Lake Street (Minneapolis)

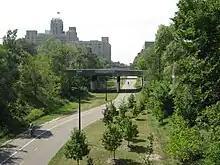
Midtown Greenway looking west with the Midtown Exchange building in the background.

Metro Transit conducted a study to determine the potential for a future transitway along Lake Street and the Midtown Greenway corridor. The Midtown Greenway is about a block to the north of Lake Street and is a former freight rail bed that has been converted into a pedestrian and bicycle path.Alternatives looked at enhanced bus service on Lake Street, a rail transitway within the Midtown Greenway, and a dual alternative that features both enhanced bus service and a rail alternative. The dual option of both improved bus service and a rail alternative was selected in 2014.